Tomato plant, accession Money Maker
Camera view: tilt-top (135 deg); turntable rotation: 30 degrees
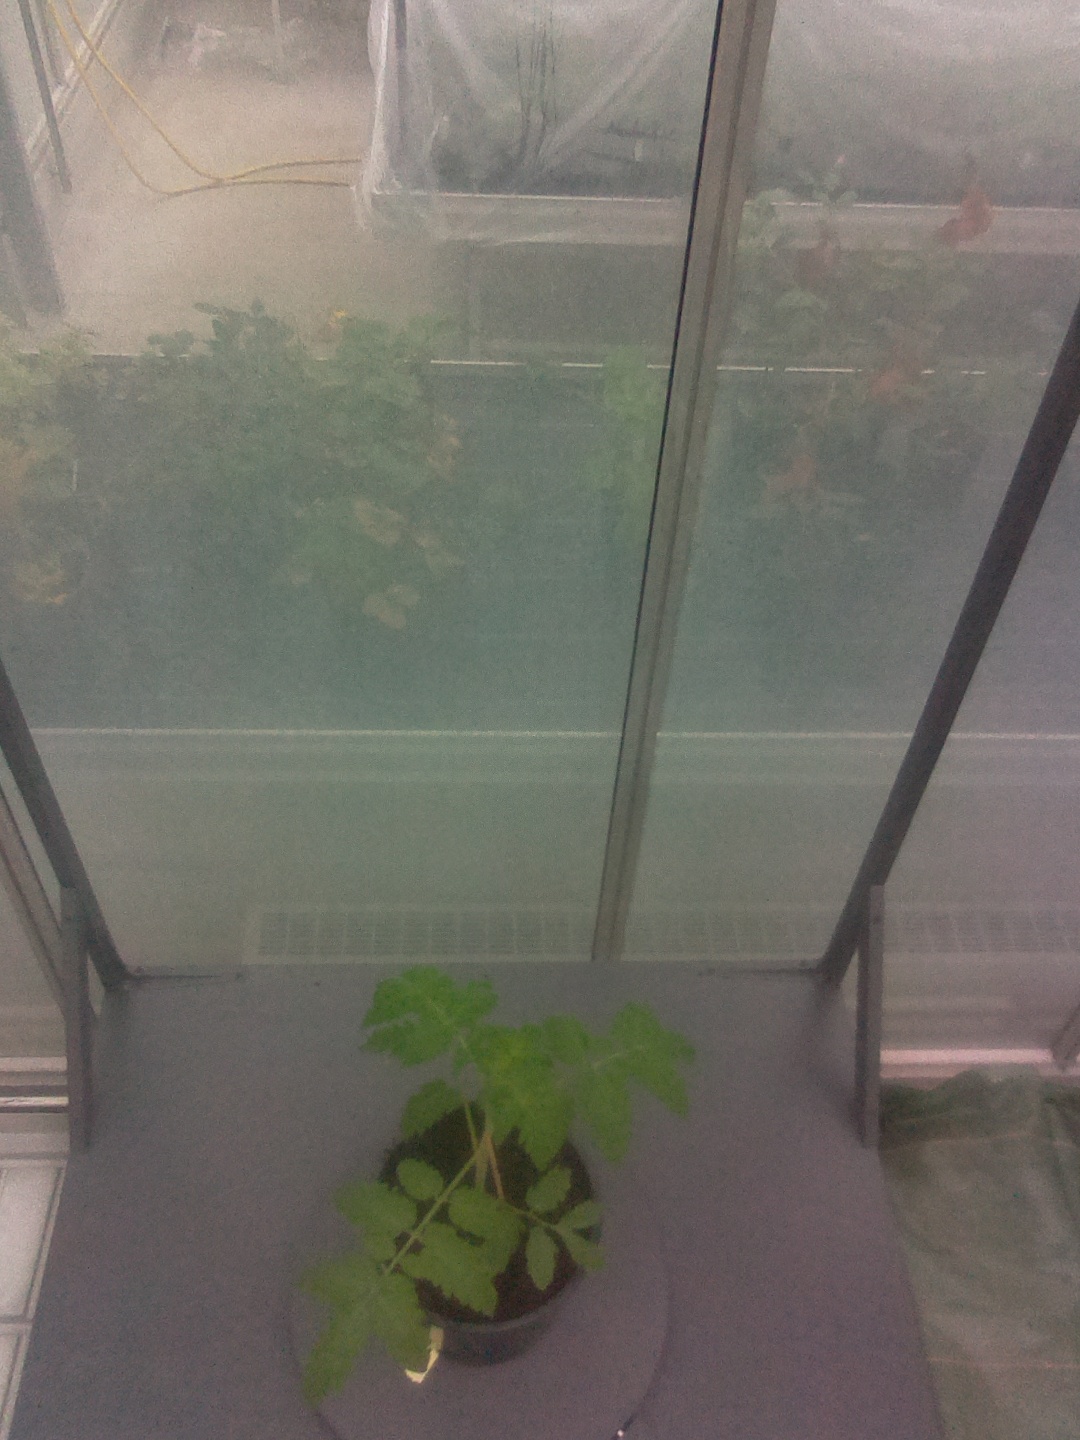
BBCH growth stage 13: 6 of true leaves visible